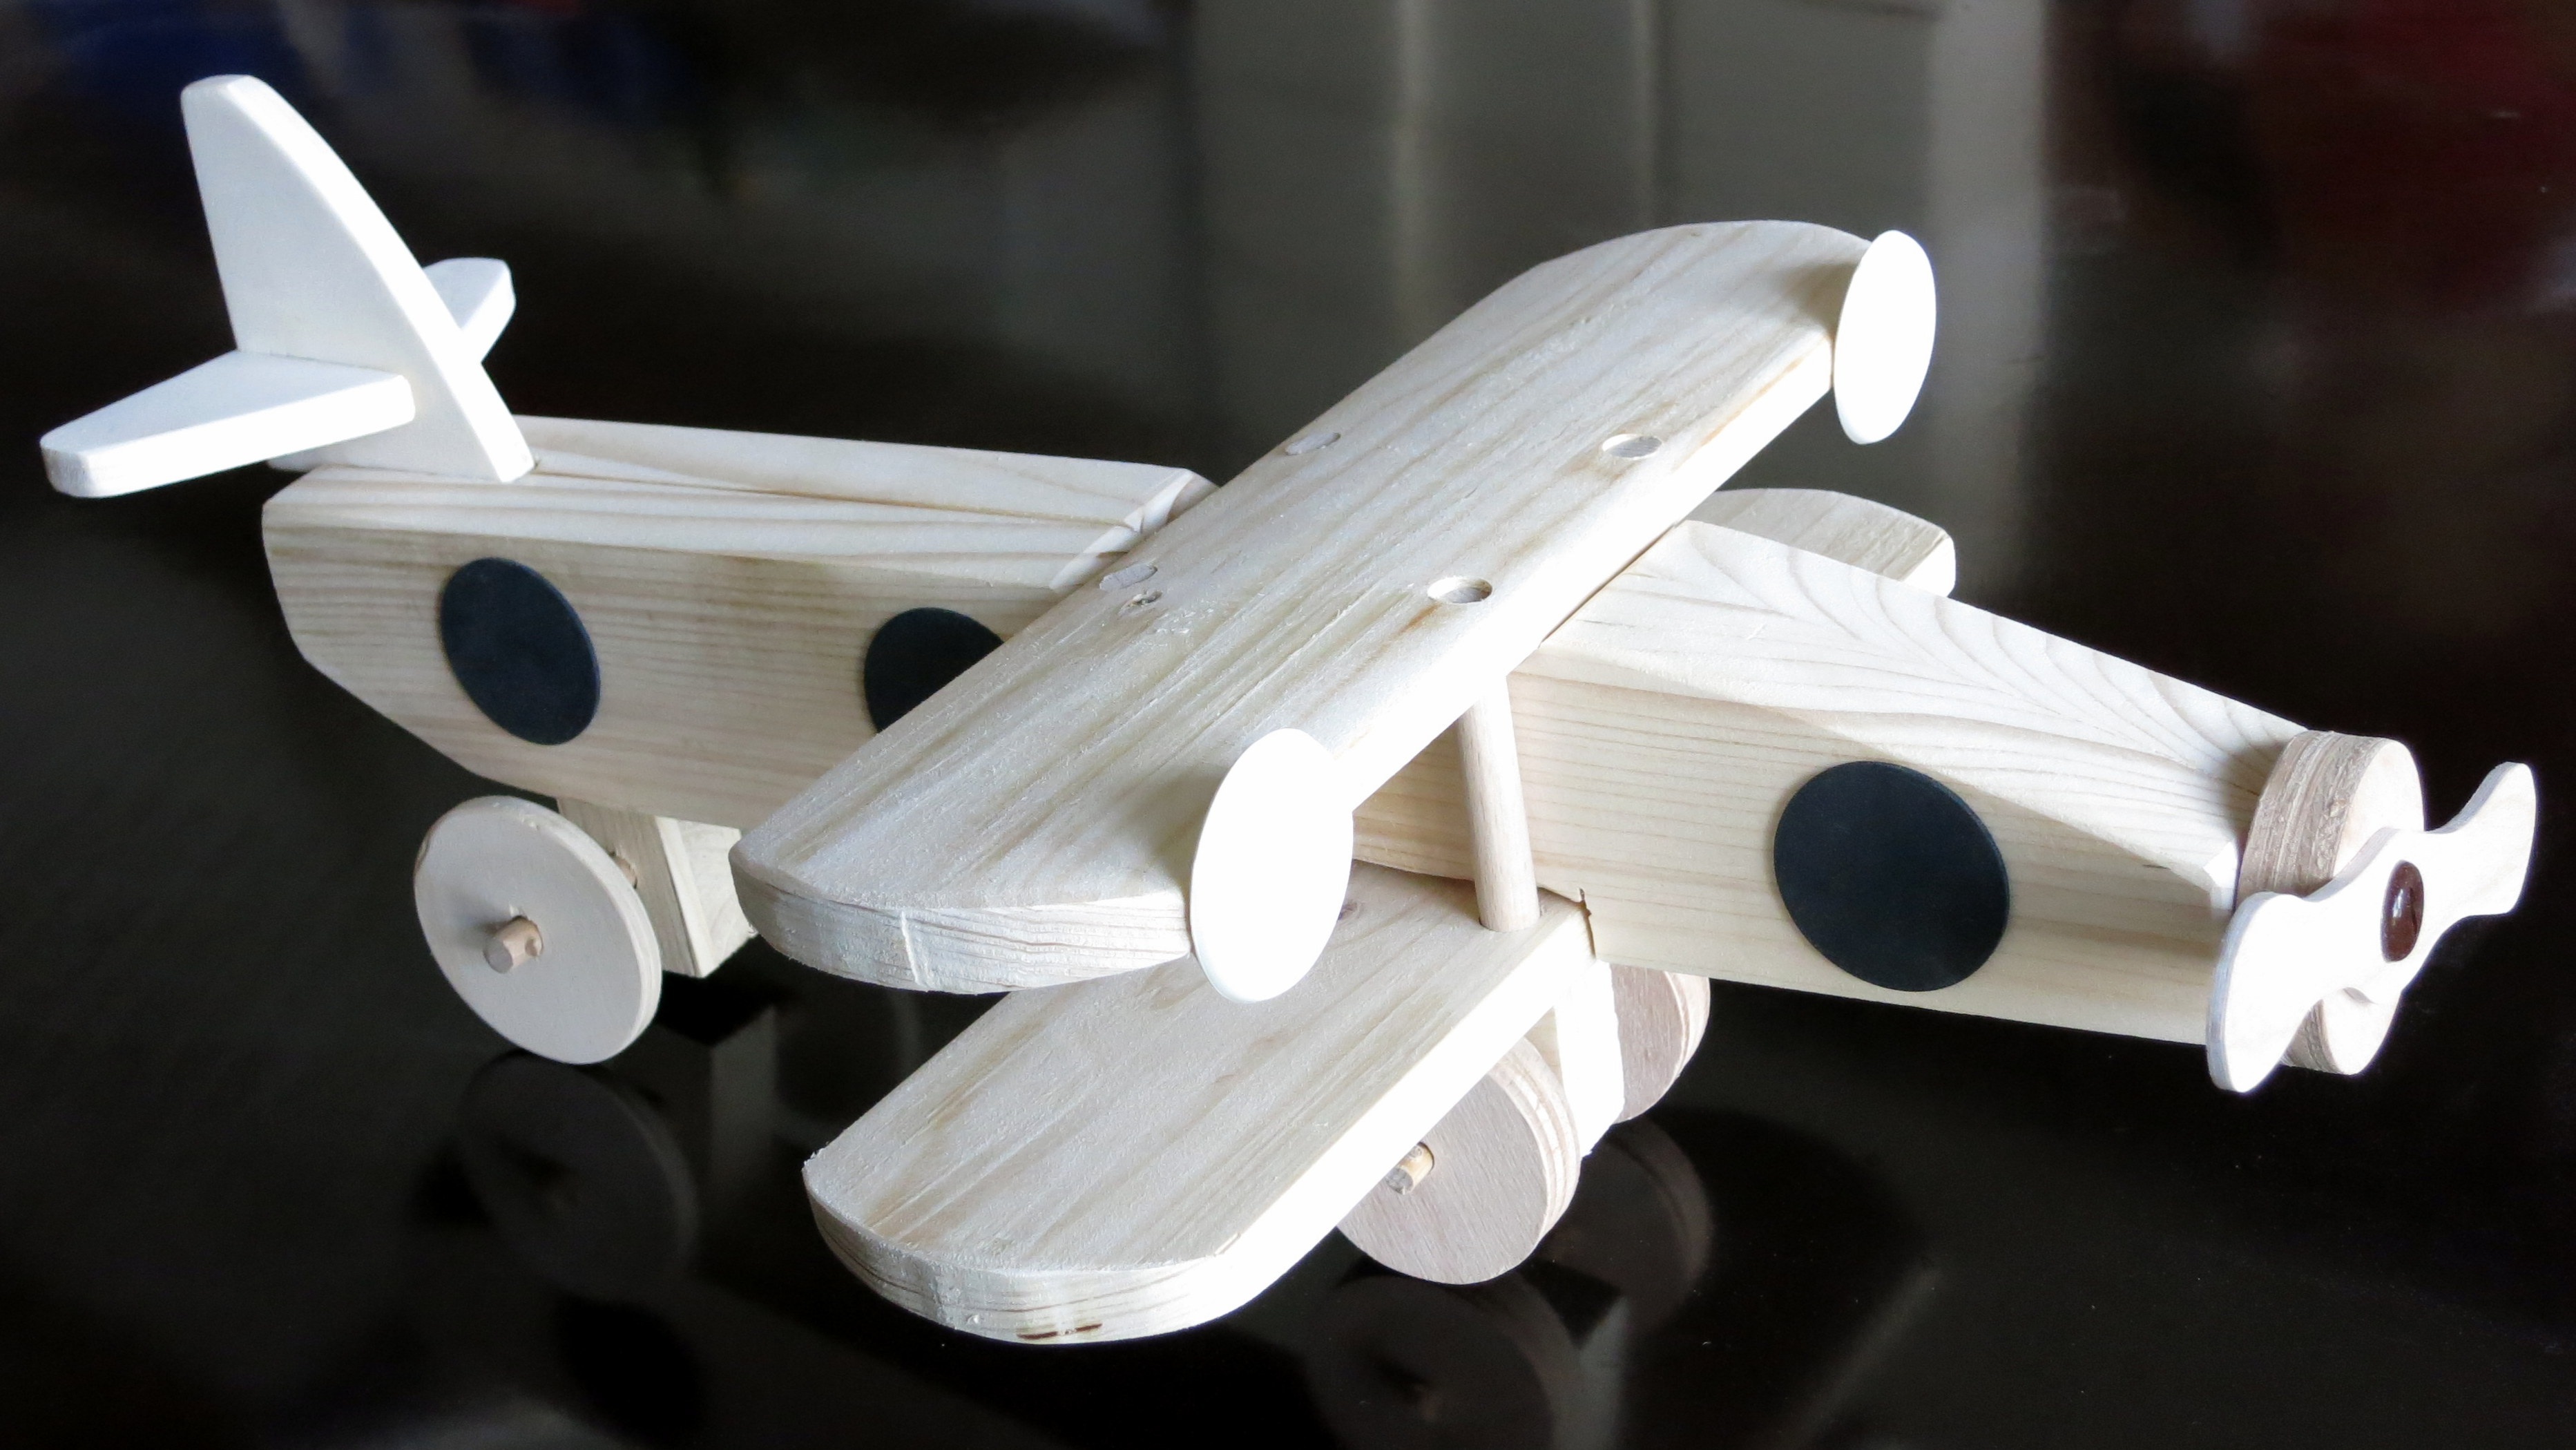
wing, wood, white, airplane, aircraft, vehicle, aviation, space, machine, lighting, toy, product, toys, propeller, children toys, aircraft engine